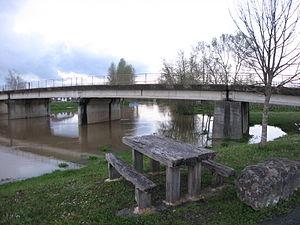
Pont sur la Bidouze à Bidache (Pyrénées-Atlantiques) (Pyrénées).
Bidache est une commune française, située dans le département des Pyrénées-Atlantiques en région Nouvelle-Aquitaine.